DJ Hoppa

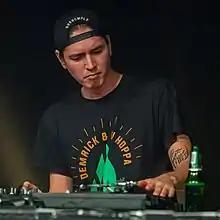
DJ Hoppa in 2019

DJ Hoppa (born, April 28, 1983) is an American DJ and producer from Panorama City, Los Angeles. He was signed to rapper Hopsin's now defunct record label Funk Volume, and CEO of the San Fernando Valley independent label Broken Complex located in North Hollywood, California. He has made beats for Dizzy Wright's "The Golden Age" mixtape, "The First Agreement EP" and "SmokeOut Conversations", Jarren Benton's "My Grandma's Basement", and also worked with SwizZz & Gavlyn.